Fredrik Henrik af Chapman

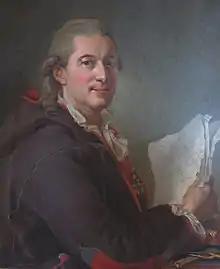
Chapman painted by Lorens Pasch the Younger in 1778. Chapman is wearing his hooded work jacket with the Order of Vasa on it.

Fredrik Henrik af Chapman (9 September 1721 – 19 August 1808) was a Swedish shipbuilder, scientist and naval officer. He was vice admiral in the Swedish Navy, and manager of the Karlskrona shipyard from 1782 to 1793. Chapman is credited as the world's first person to apply scientific methods to shipbuilding and is considered to be the first naval architect.